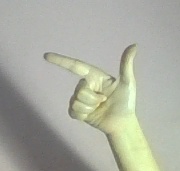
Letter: yaa